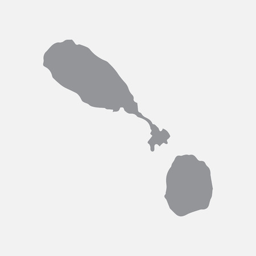
map in gray on a white background illustration